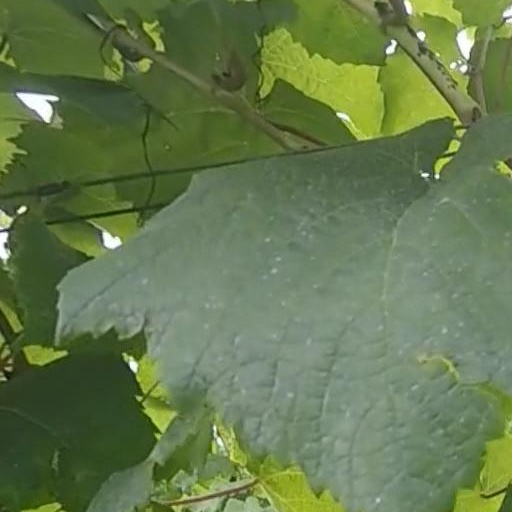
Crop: grape